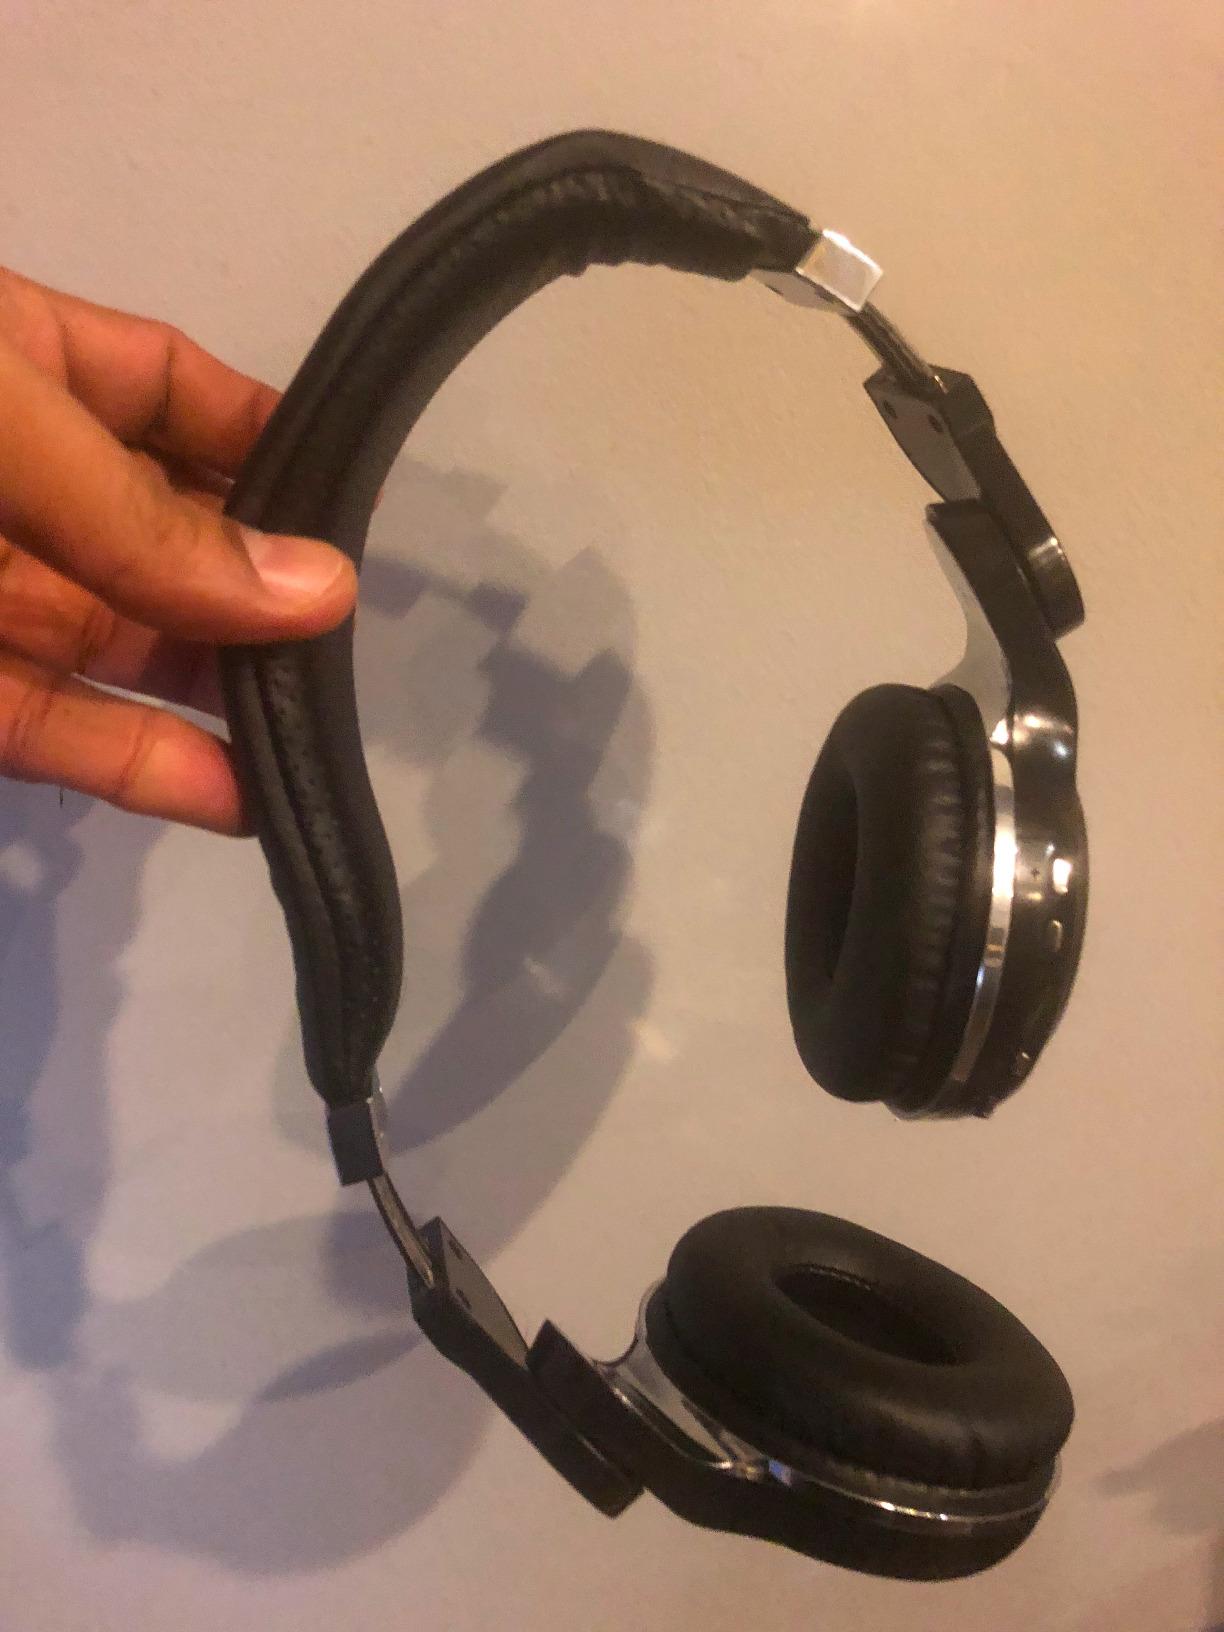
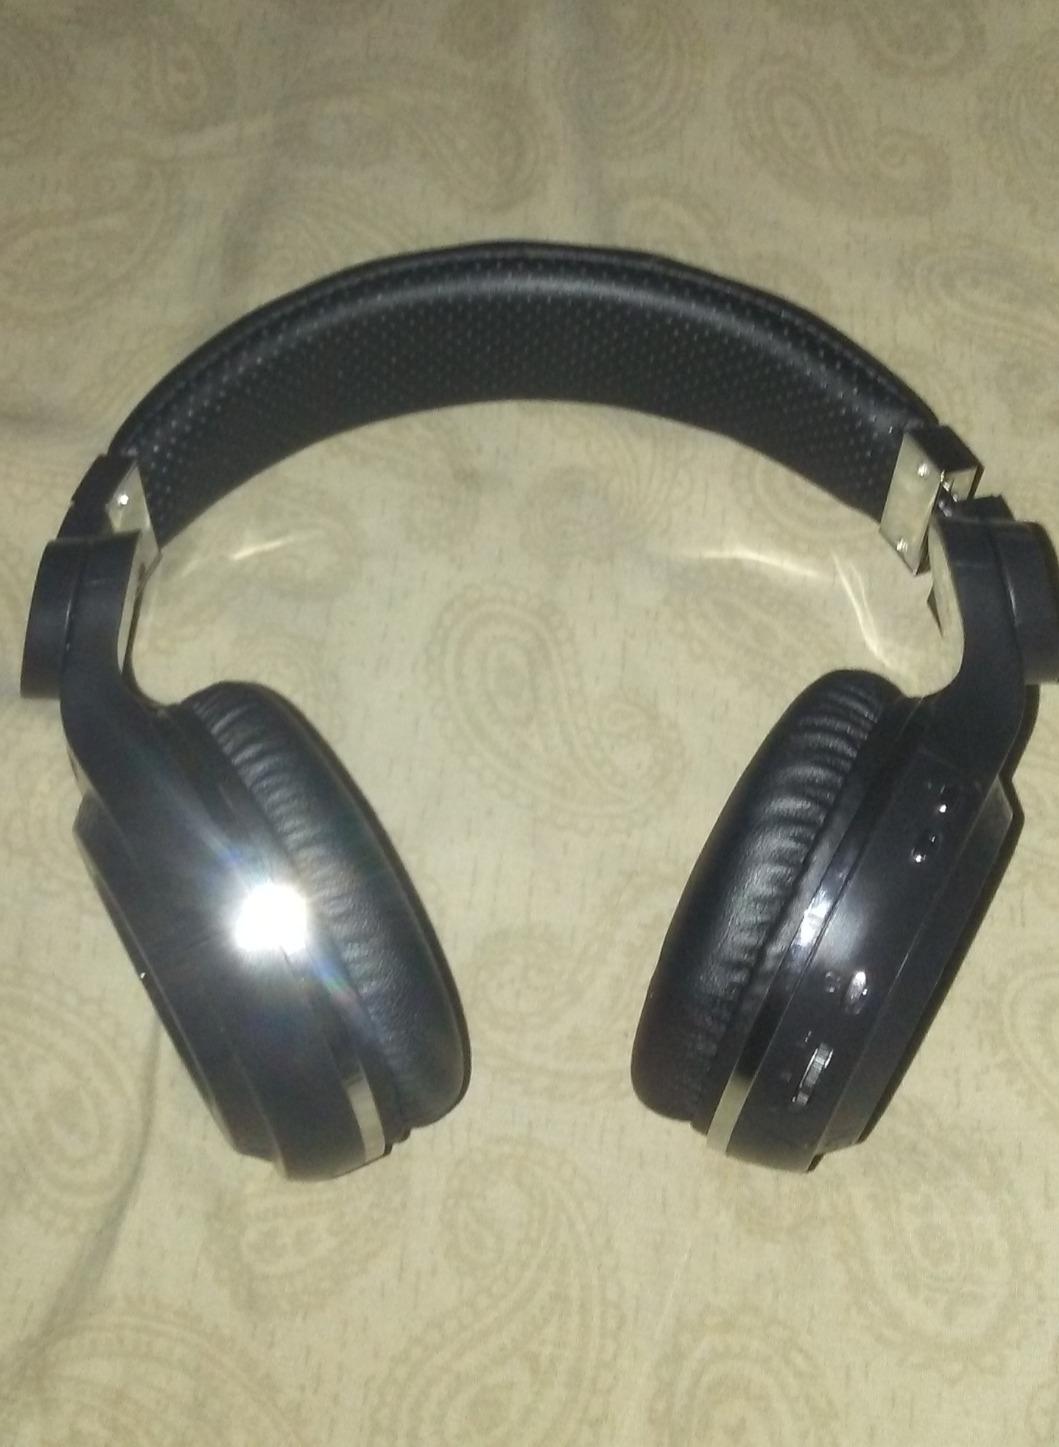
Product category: headphones
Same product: no